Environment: real
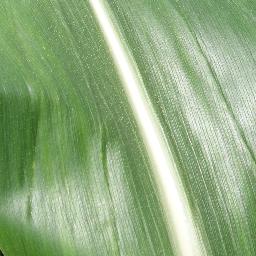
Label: healthy